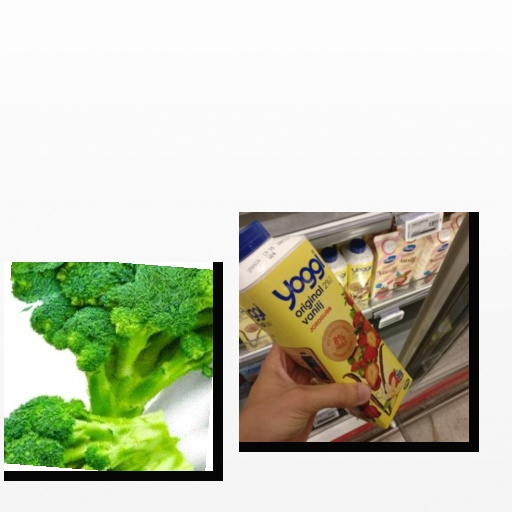
Food items: broccoli, strawberry_yoghurt